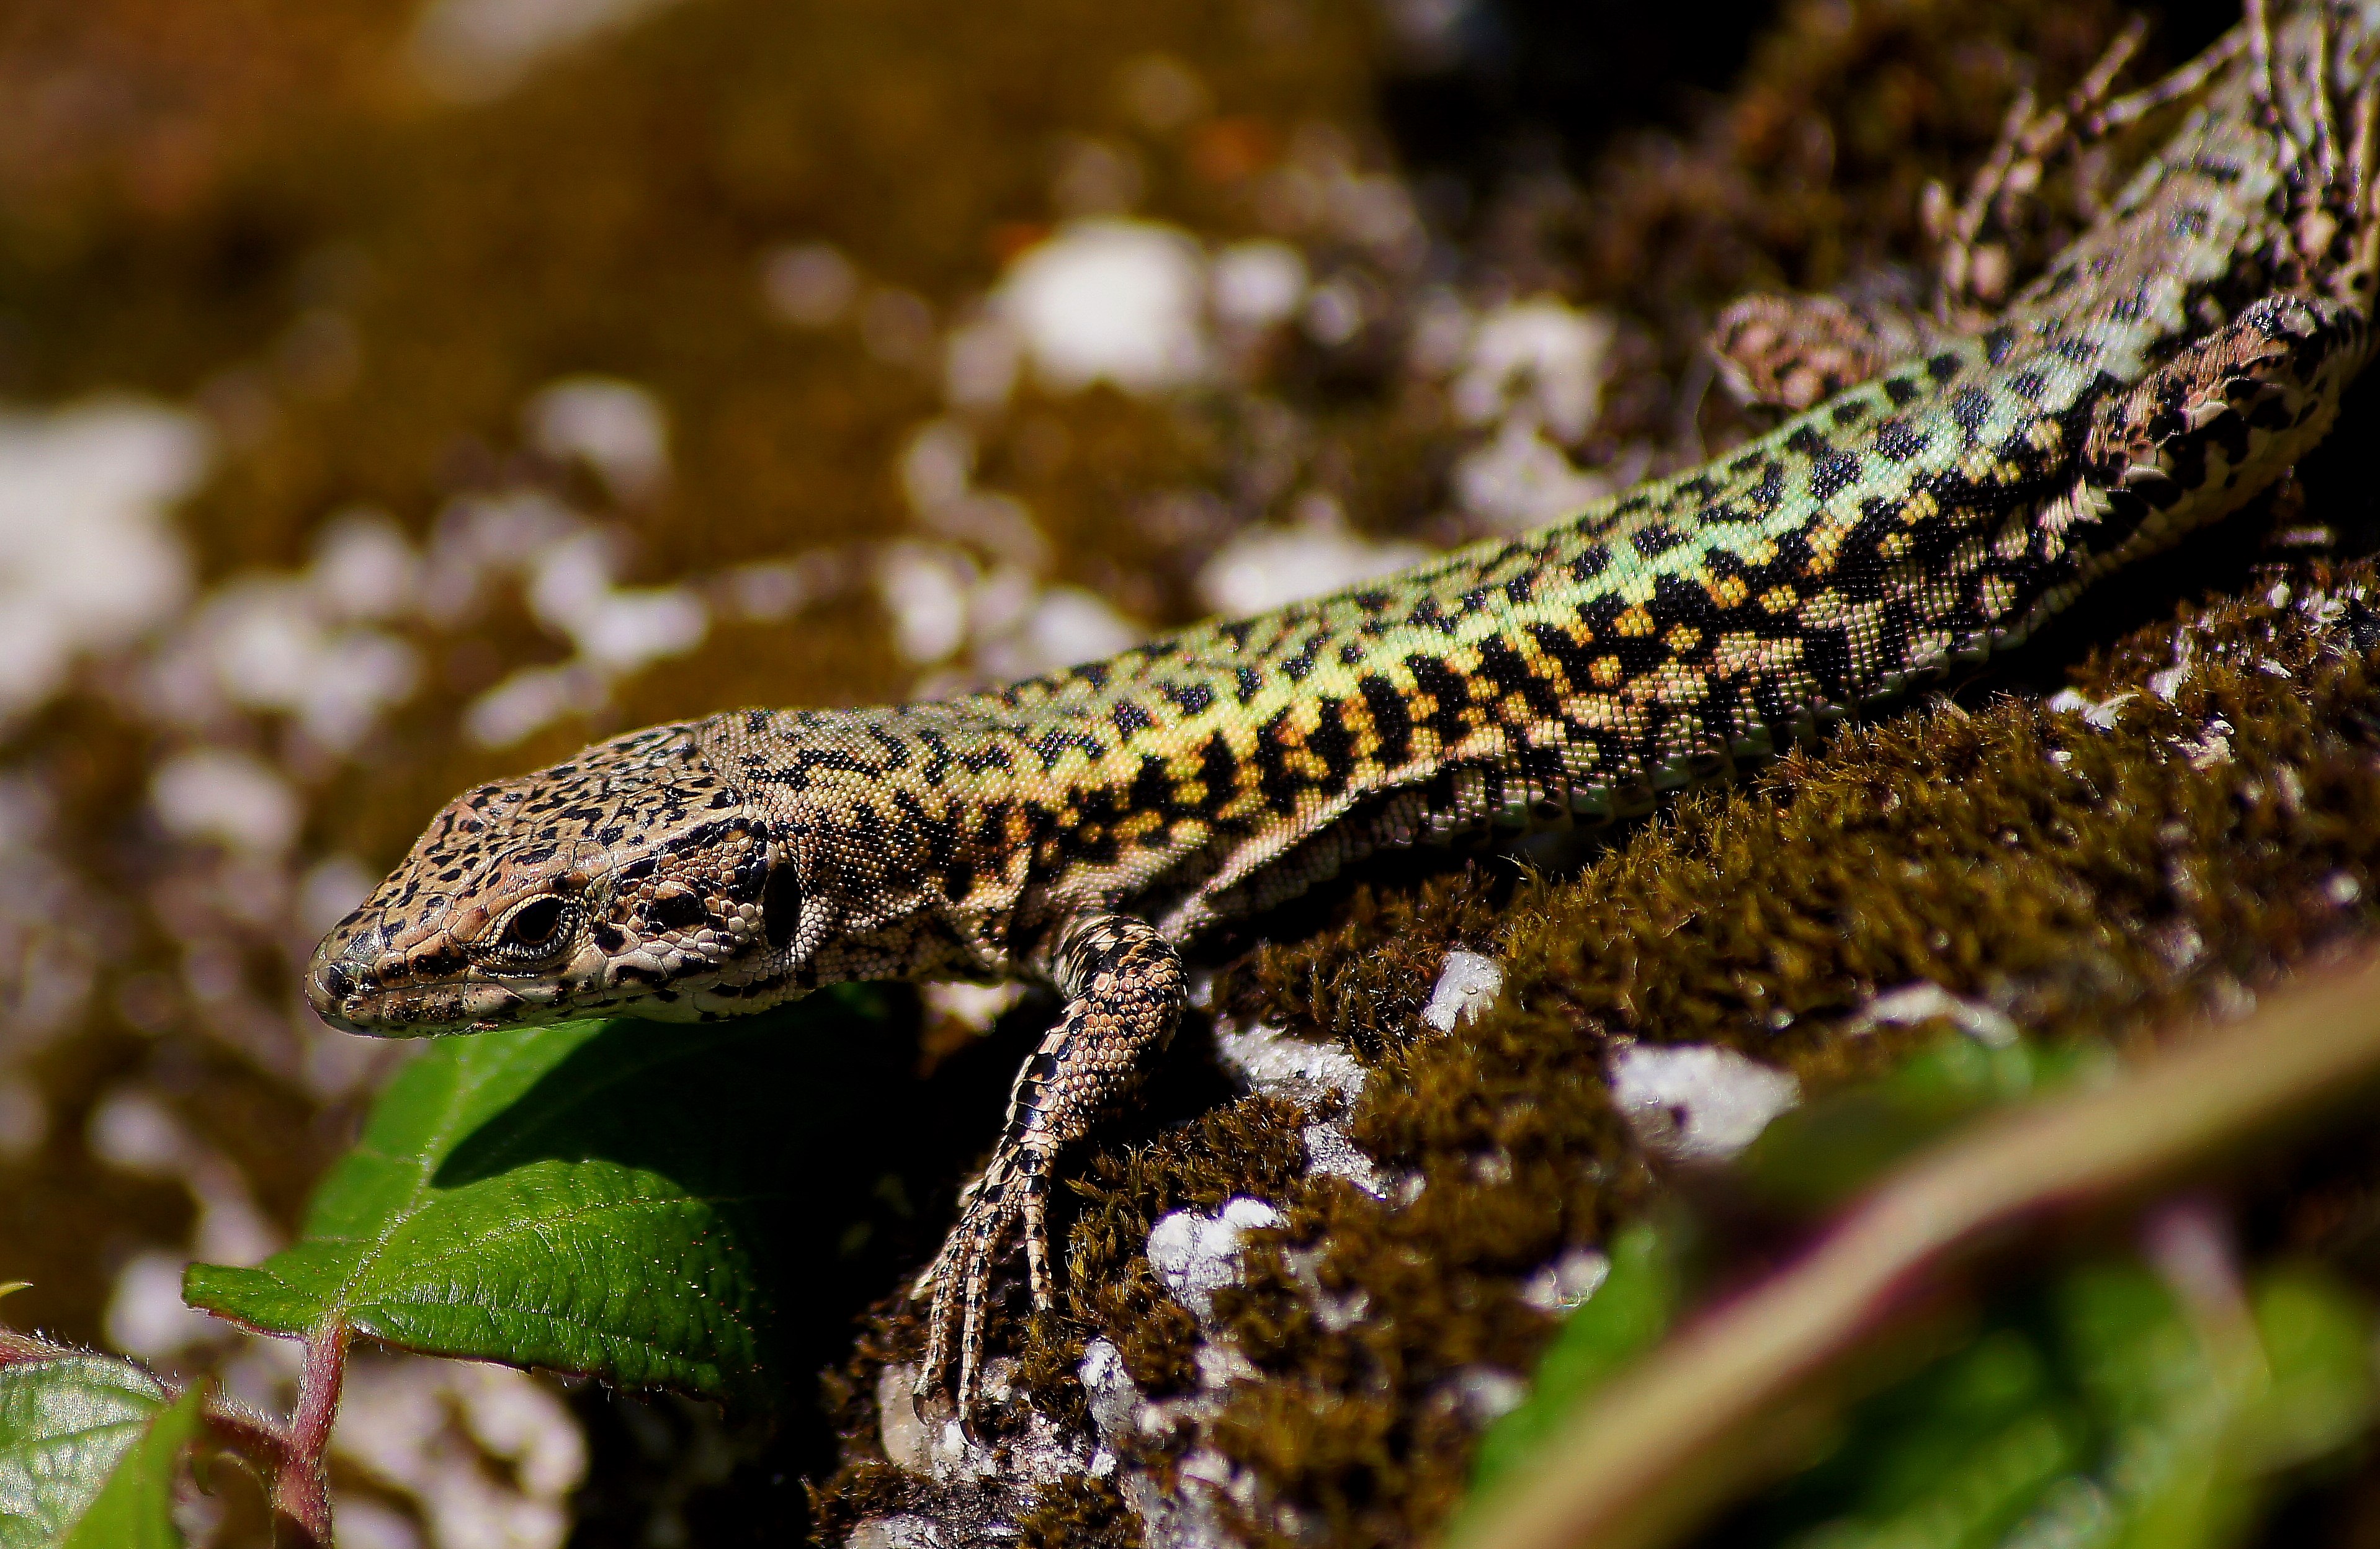
nature, wildlife, green, macro, reptile, fauna, lizard, green lizard, close up, animals, vertebrate, galicia, serpent, ggl1, animales, sonya55, macro photography, lacerta, garter snake, dactyloidae, scaled reptile, lacertidae, lissotriton